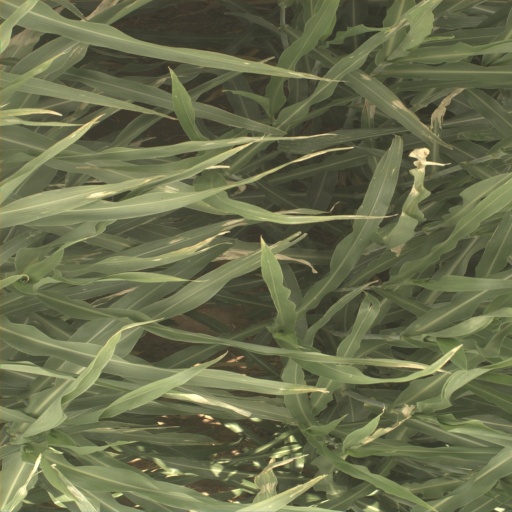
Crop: sorghum